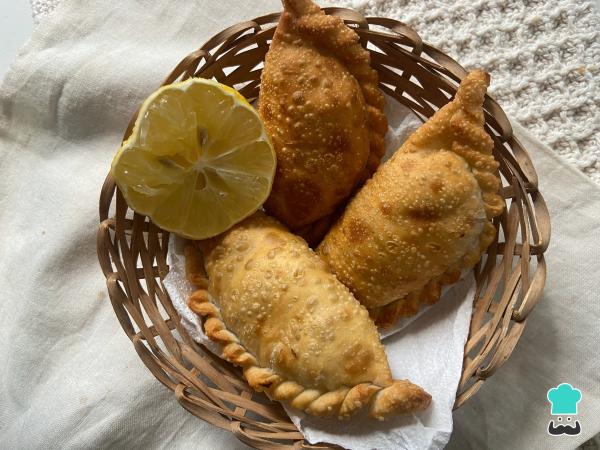
7Así queda el resultado de las empanadas fritas en aceite. Puedes acompañarlas con jugo de limón para cortar lo grasoso de la fritura. ¡A comer las mejores empanadas de carne! Cuéntanos en los comentarios tu opinión y comparte con nosotros una fotografía del resultado final.